Calais Campbell

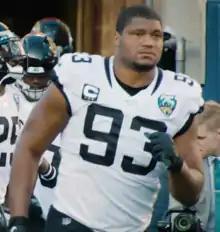
Campbell with the Jaguars in 2019

On March 9, 2017, the Jaguars signed Campbell to a four-year, $60 million contract that includes $30 million guaranteed and a signing bonus of $6 million.